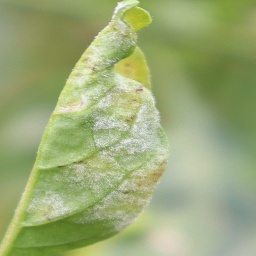
Label: powdery mildew